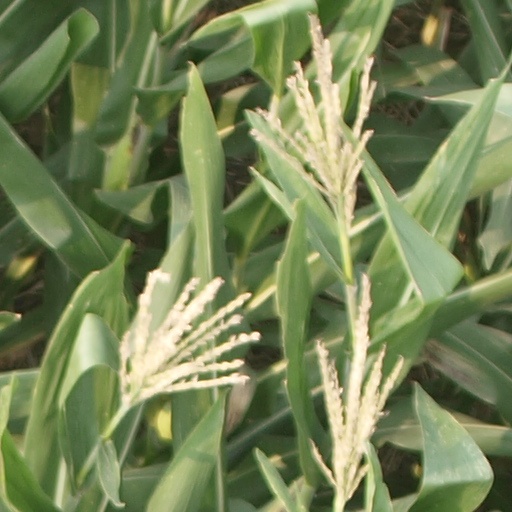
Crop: maize; corn